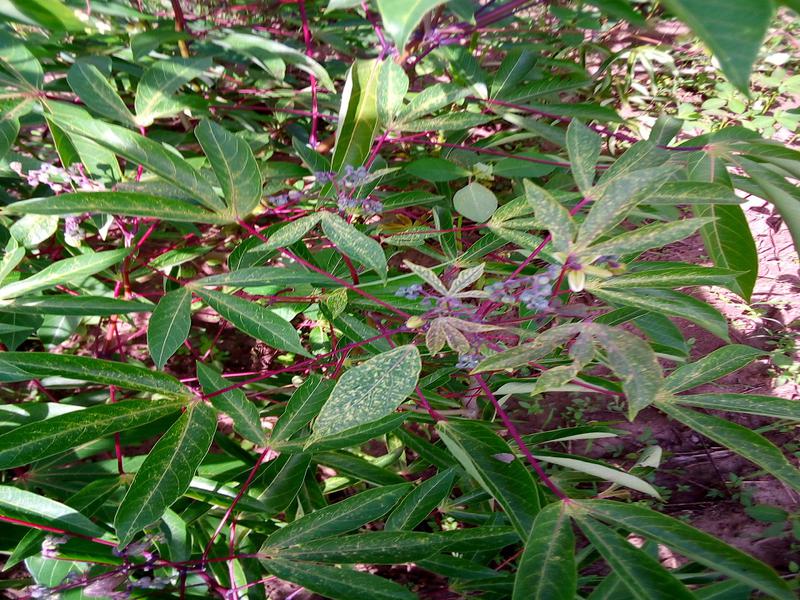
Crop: cassava
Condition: green_mottle